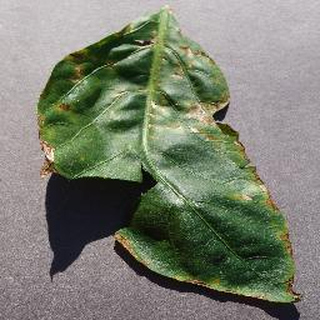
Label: bell_pepper_bacterial_spot